Beggiatoa

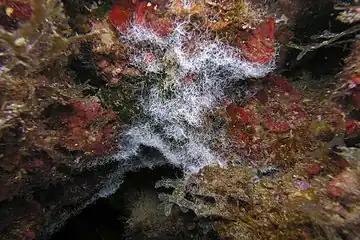
Some Beggiatoa-like filaments near a tiny hole

The procedure to isolate a heterotrophic strain requires an agar plate containing dilute organic substrates such as small amount of peptone. Then, tufts of "Beggiatoa" filaments are collected from the environment, washed with sterile washing solution and placed on the agar plate. In this way, there will be some growing filaments moving away from the central inoculum that can be used as inoculum for a new agar plate.